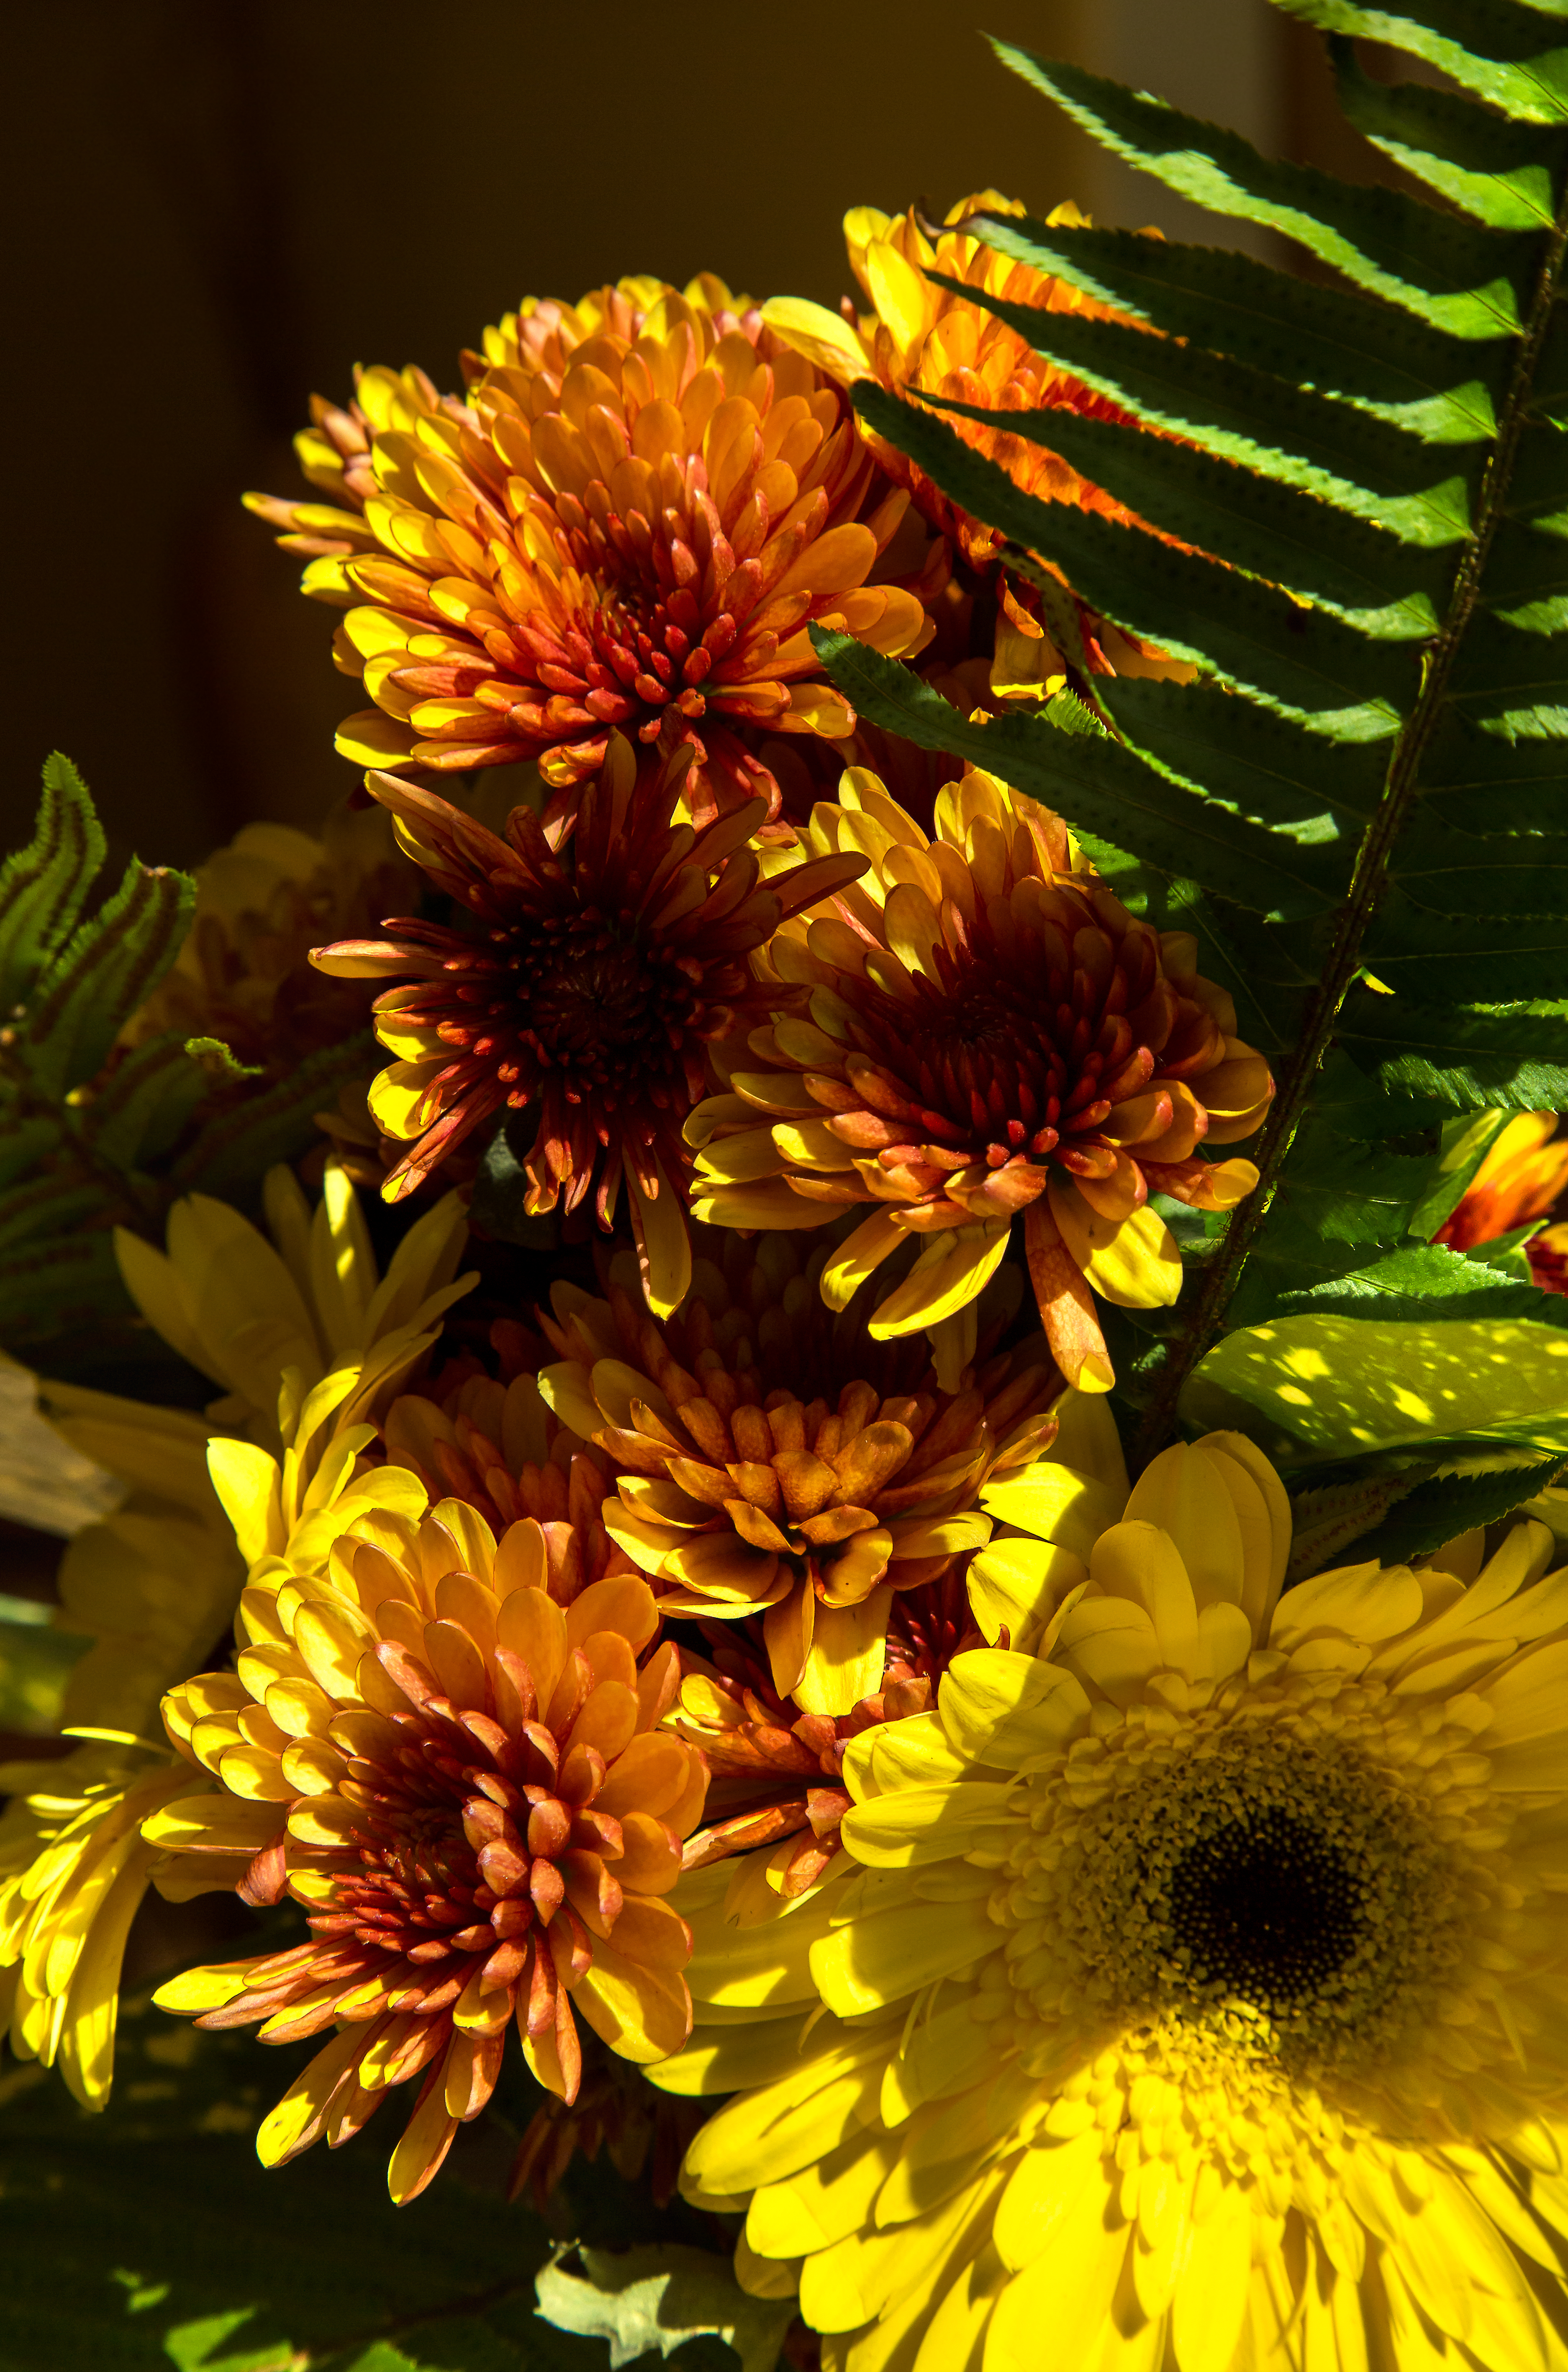
plant, leaf, flower, petal, home, bouquet, orange, autumn, botany, colorful, yellow, flora, sunflower, flowers, arrangement, tabletop, floristry, macro photography, chrysanthemums, flowering plant, daisy family, land plant